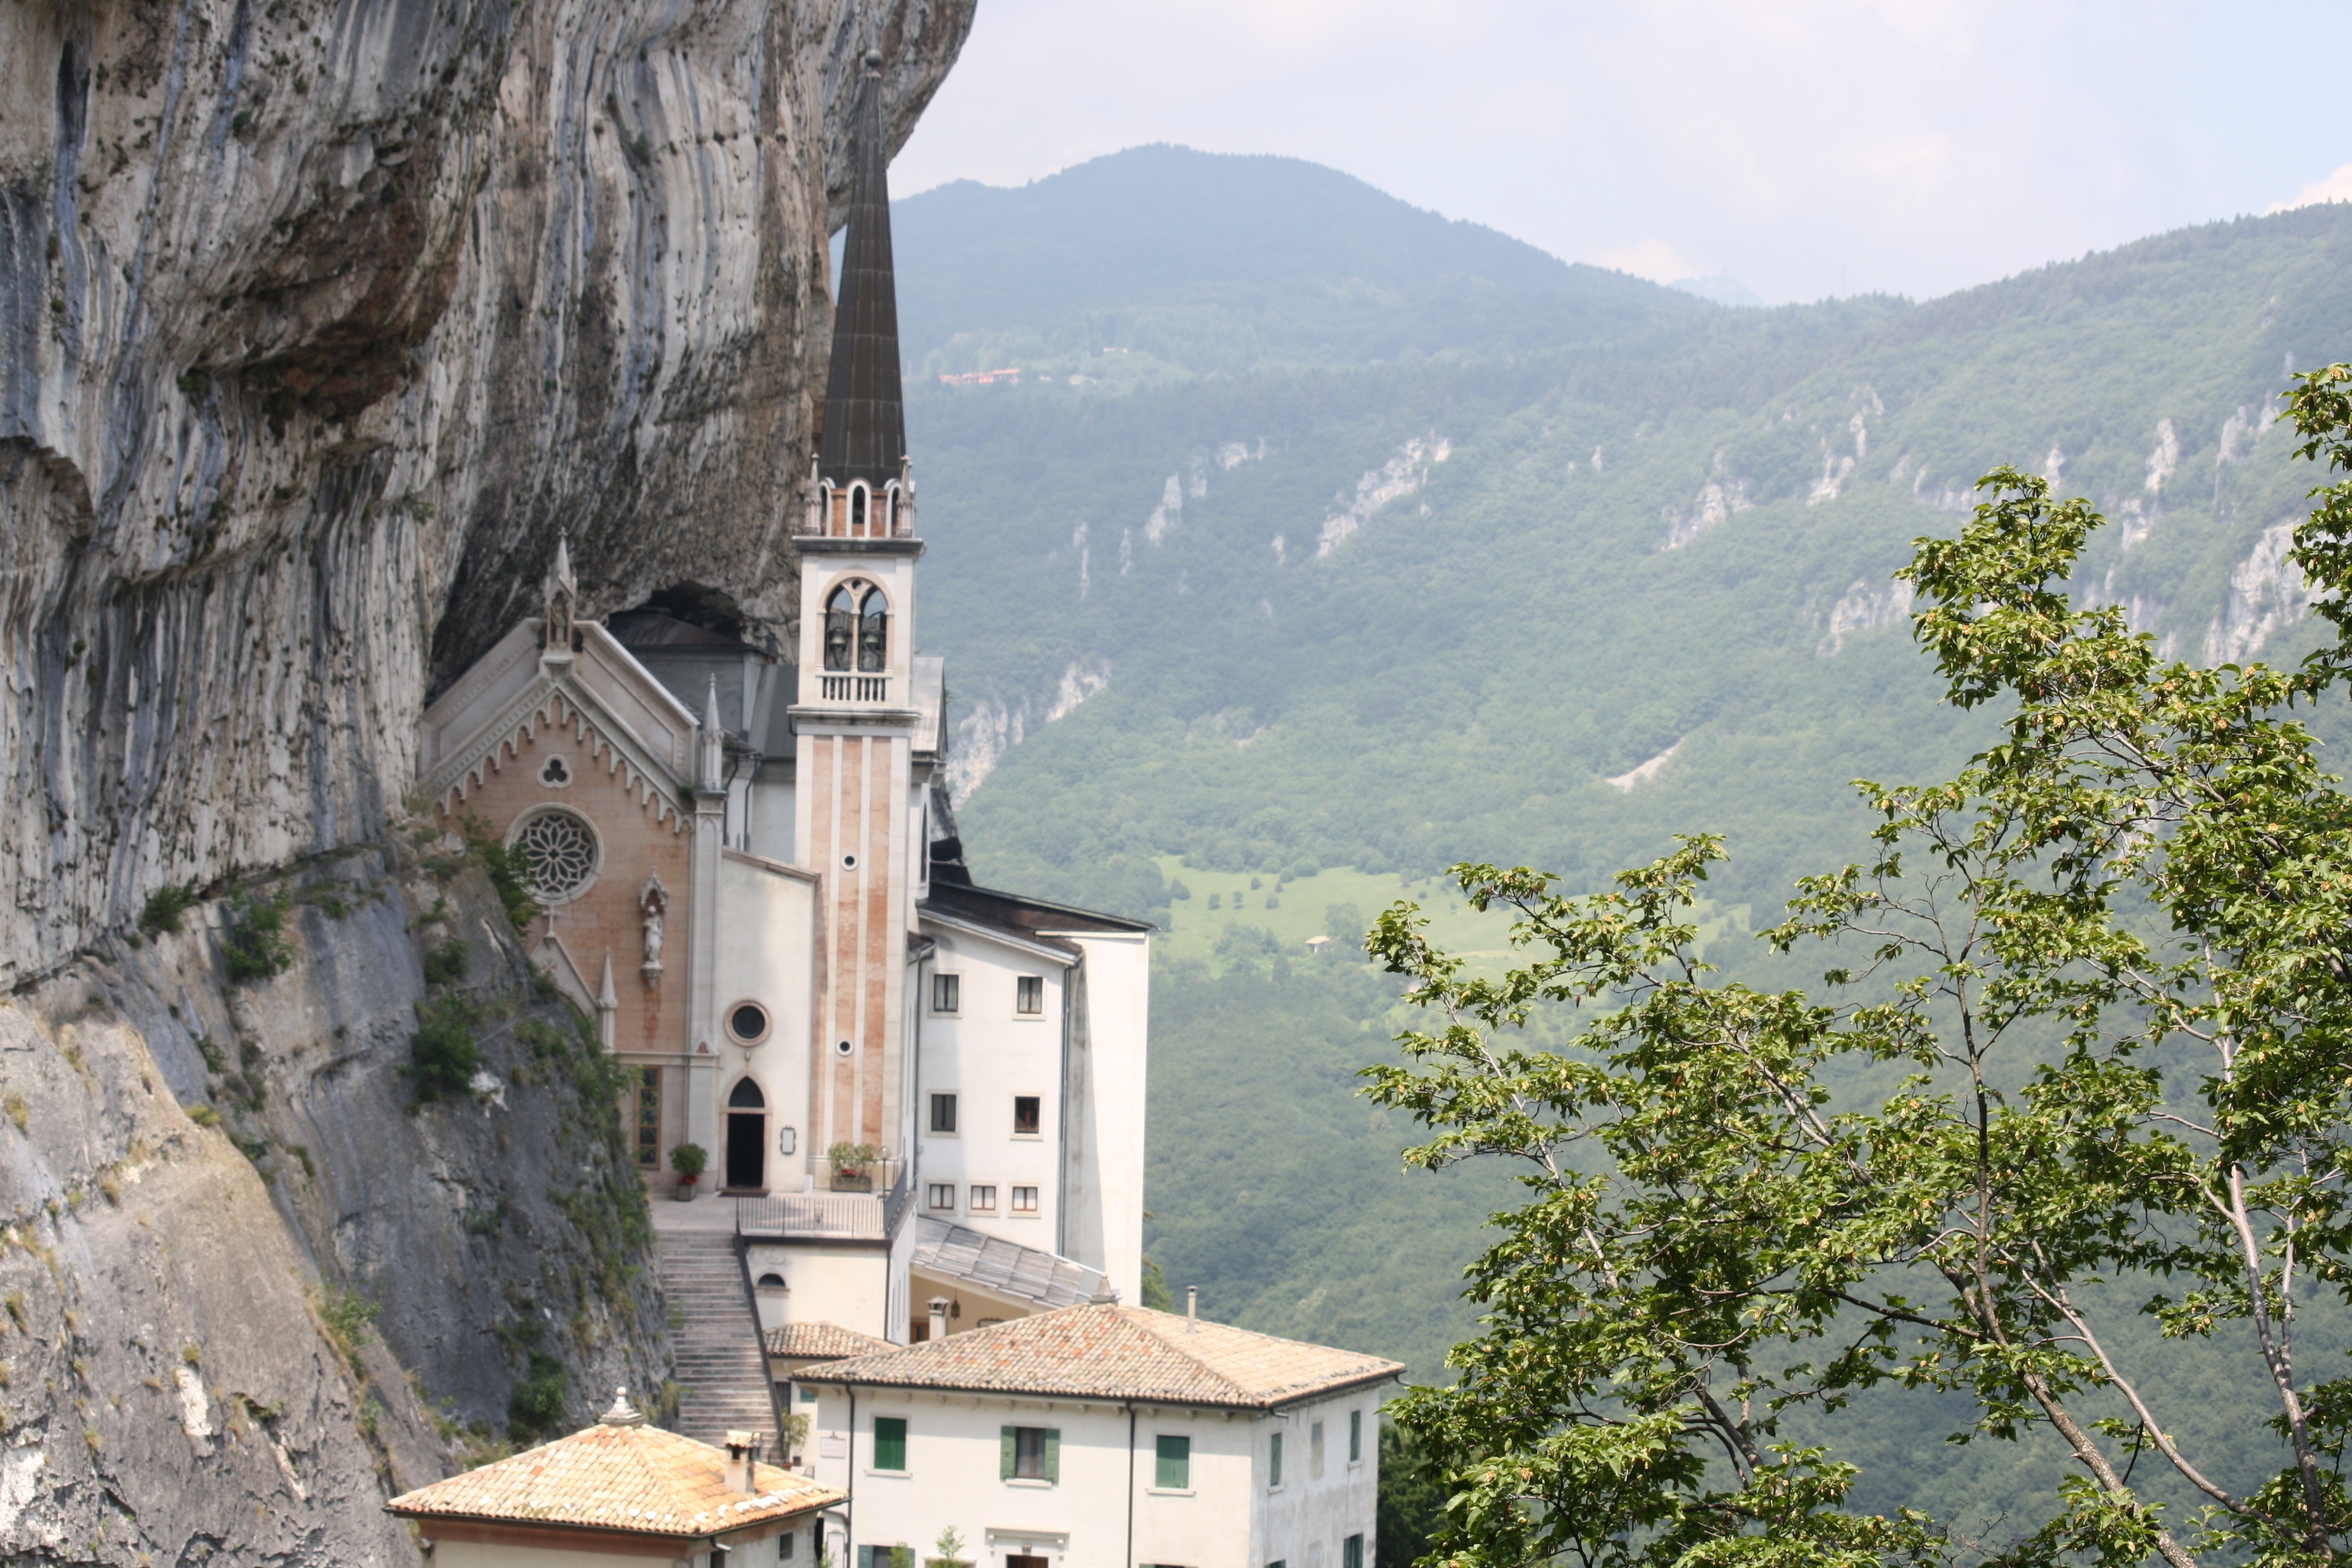
town, building, mountain range, village, italy, tourism, place of worship, monastery, veneto, tours, madonna della corona